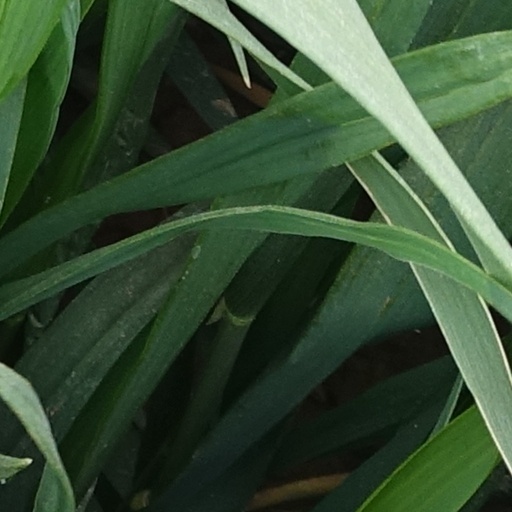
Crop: wheat